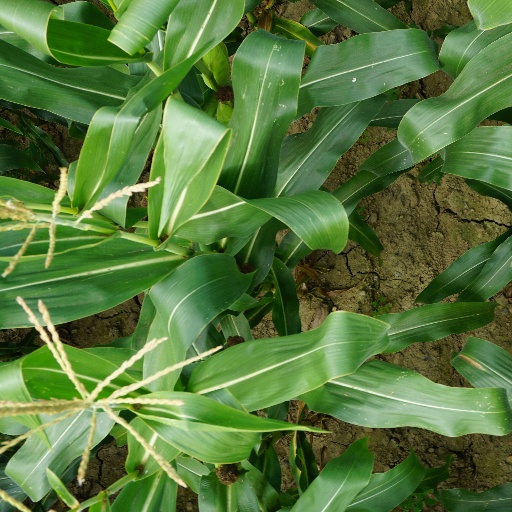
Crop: maize; corn